Canberra Brave

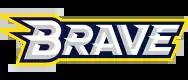
CBR Brave long-form Alt logo

The Brave embraced the Australian Capital Territory flag colours of yellow, navy blue and white. The colours can be seen in use in the arena, on team merchandise, official social media accounts, the team website and in advertising videos. The Brave home kits are predominantly navy blue with yellow and white accents while the away kits are predominantly white. In 2016, the team changed its shade of navy blue to become darker. In 2017, the Brave switched from its traditional white away kits to a light grey with navy blue accents. In 2020, the Brave revealed new home jerseys with a black and grey (home) and white and black (away) design. These were used in the 2021 exhibition series and 2022-23 AIHL seasons. In 2024, to mark the teams 10 year anniversary, the Brave re-branded and adopted black, white and gold as the team's new colours.